Munsey's Magazine

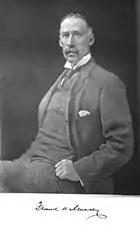
Frank Munsey

The first issue of "Munsey's Weekly" was dated February 2, 1889. It was 36 pages long, in quarto format, and priced at ten cents ($ in ). The contents were satire and comedy: it was aimed at the same market as "Life." Munsey hired John Kendrick Bangs as the founding editor; at the time Bangs was working for "Harper's", but only for two afternoons a week, leaving him time to take on other responsibilities. At "Harper's" he was responsible for "The Editor's Drawer", a long-established humorous column. Bangs found Munsey to be difficult to work for; Bangs was used to a relaxed relationship with his previous publisher, but Munsey was constantly asking him about his work. By this time Munsey had written several novels for "The Golden Argosy", and he submitted one, titled "A Tragedy of Errors", to Bangs, who rejected it. Munsey insisted on running the story, and Bangs serialized it, but offered his resignation from the editorship. His last issue was in June. Bangs and Munsey remained on good terms, and Bangs subsequently sold work to Munsey, both for "Munsey's Magazine" (as the "Weekly" was later retitled) and for the "Daily Continent", a short-lived tabloid version of the daily paper the "New York Star", which Munsey acquired for a few months in 1891.